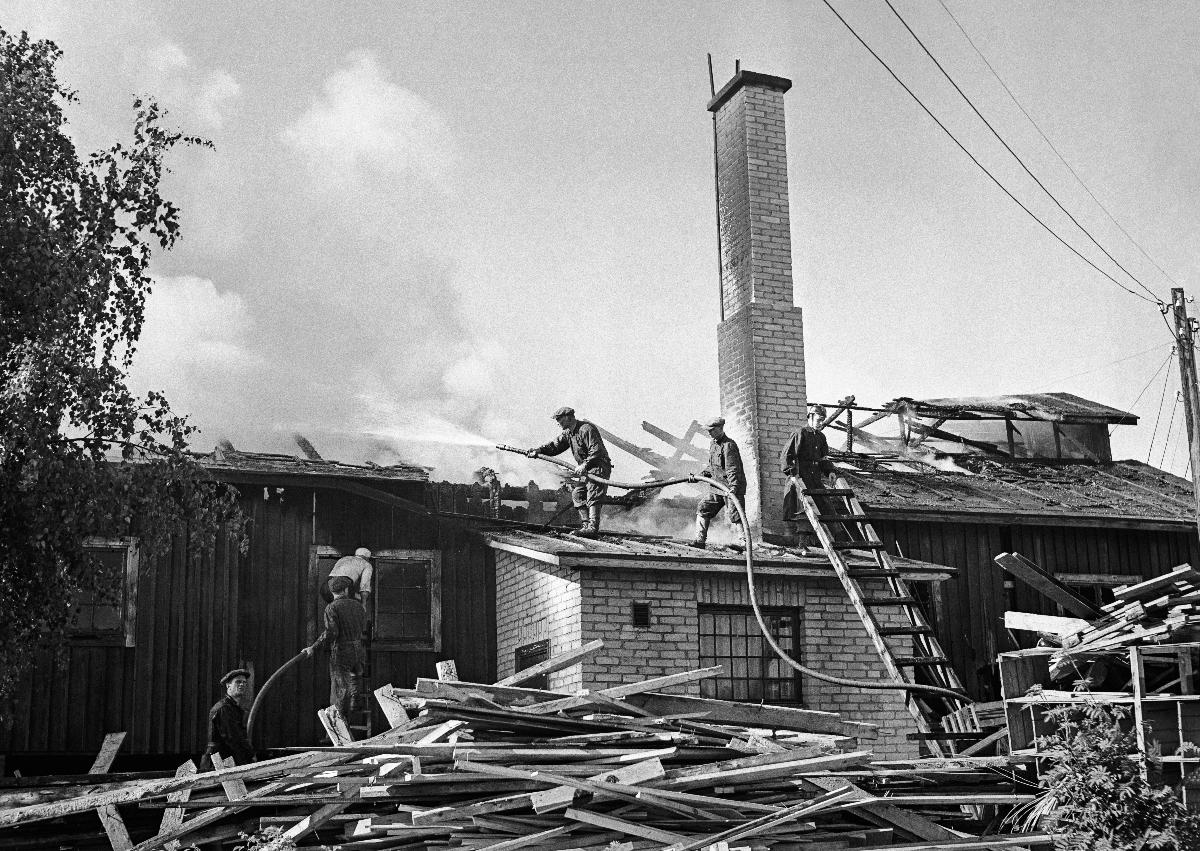
Verstaspalo Kulosaaressa
Verkstadsbrand på Brändö; Workshop fire in Kulosaari
sisällön kuvaus: Rakennustoimisto Nikanderin verstas palaa Kulosaaressa Helsingissä 20.6.1939. content description: Building office Nikander's workshop is burning in Kulosaari, Helsinki 20.6.1939. innehållsbeskrivning: Byggnadsbyrå Nikanders snickeri brinner i Brändö, Helsingfors 20.6.1939.
Kuvaaja: Sundström, Hugo, kuvaaja
Vuosi: 1939
Paikka: Suomi, Uusimaa, Helsinki, Kulosaari; Suomi, Uusimaa, Helsinki
Aiheet: HBL; tulipalot; sammutus; fires (accidents); fire extinction; accidents; fires; fire fighting; eldsvådor; släckning; olyckor; bränder; släckningsarbeten